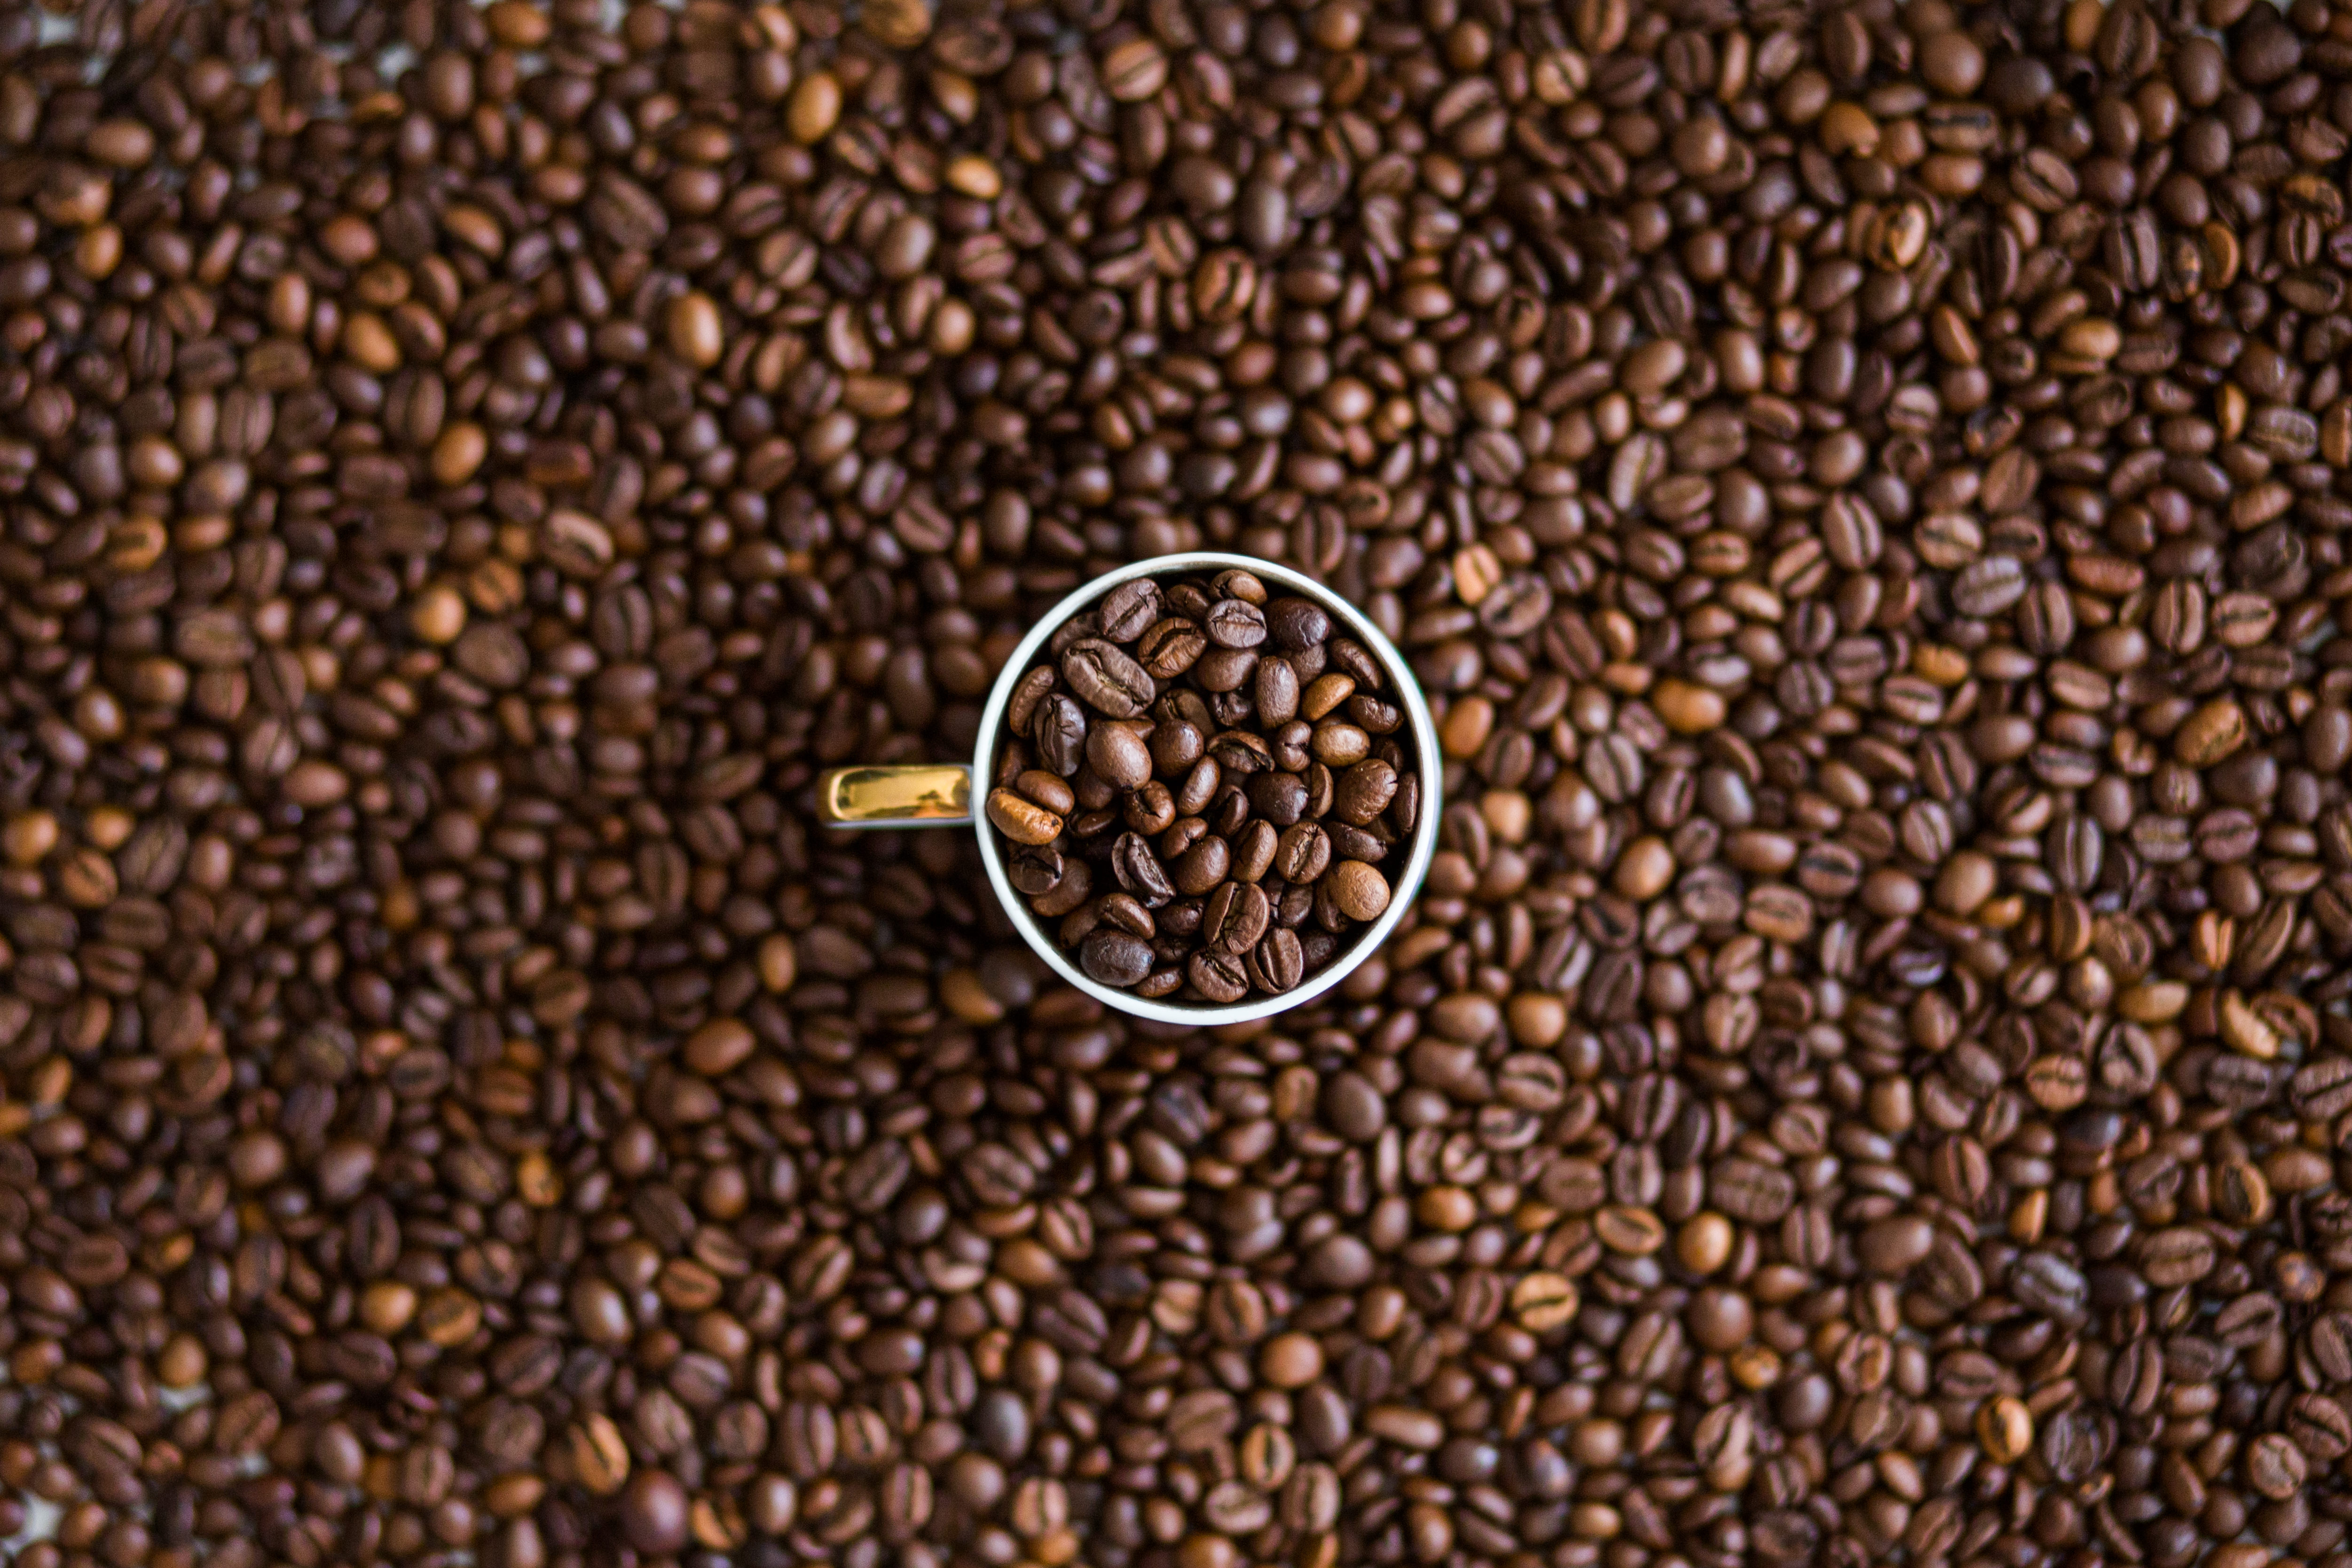
cafe, coffee, morning, cup, food, produce, crop, soil, beverage, drink, agriculture, espresso, mug, caffeine, coffee beans, capuccino, nespresso, cafein